Zachary Wohlman

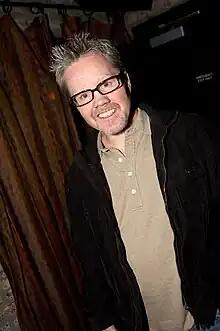
Freddie Roach

He was the first amateur boxer taken on by International Boxing Hall of Famer Freddie Roach, with whom he started training in 2008. Roach and Eric Brown trained him during his professional career. Brown says of him: I've had him box with world champions and contenders, and Zac's held his own with all of them. He's got mad skills, heart, determination and an eagerness to learn.